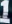
Number: 1